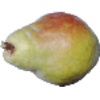
Label: Pear Williams 1